Cogners

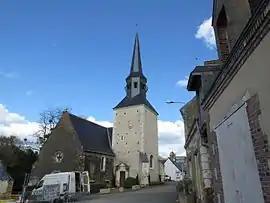
The church of Saint Pierre and Saint Paul

Cogners is a commune in the Sarthe department in the Pays de la Loire region in north-western France.